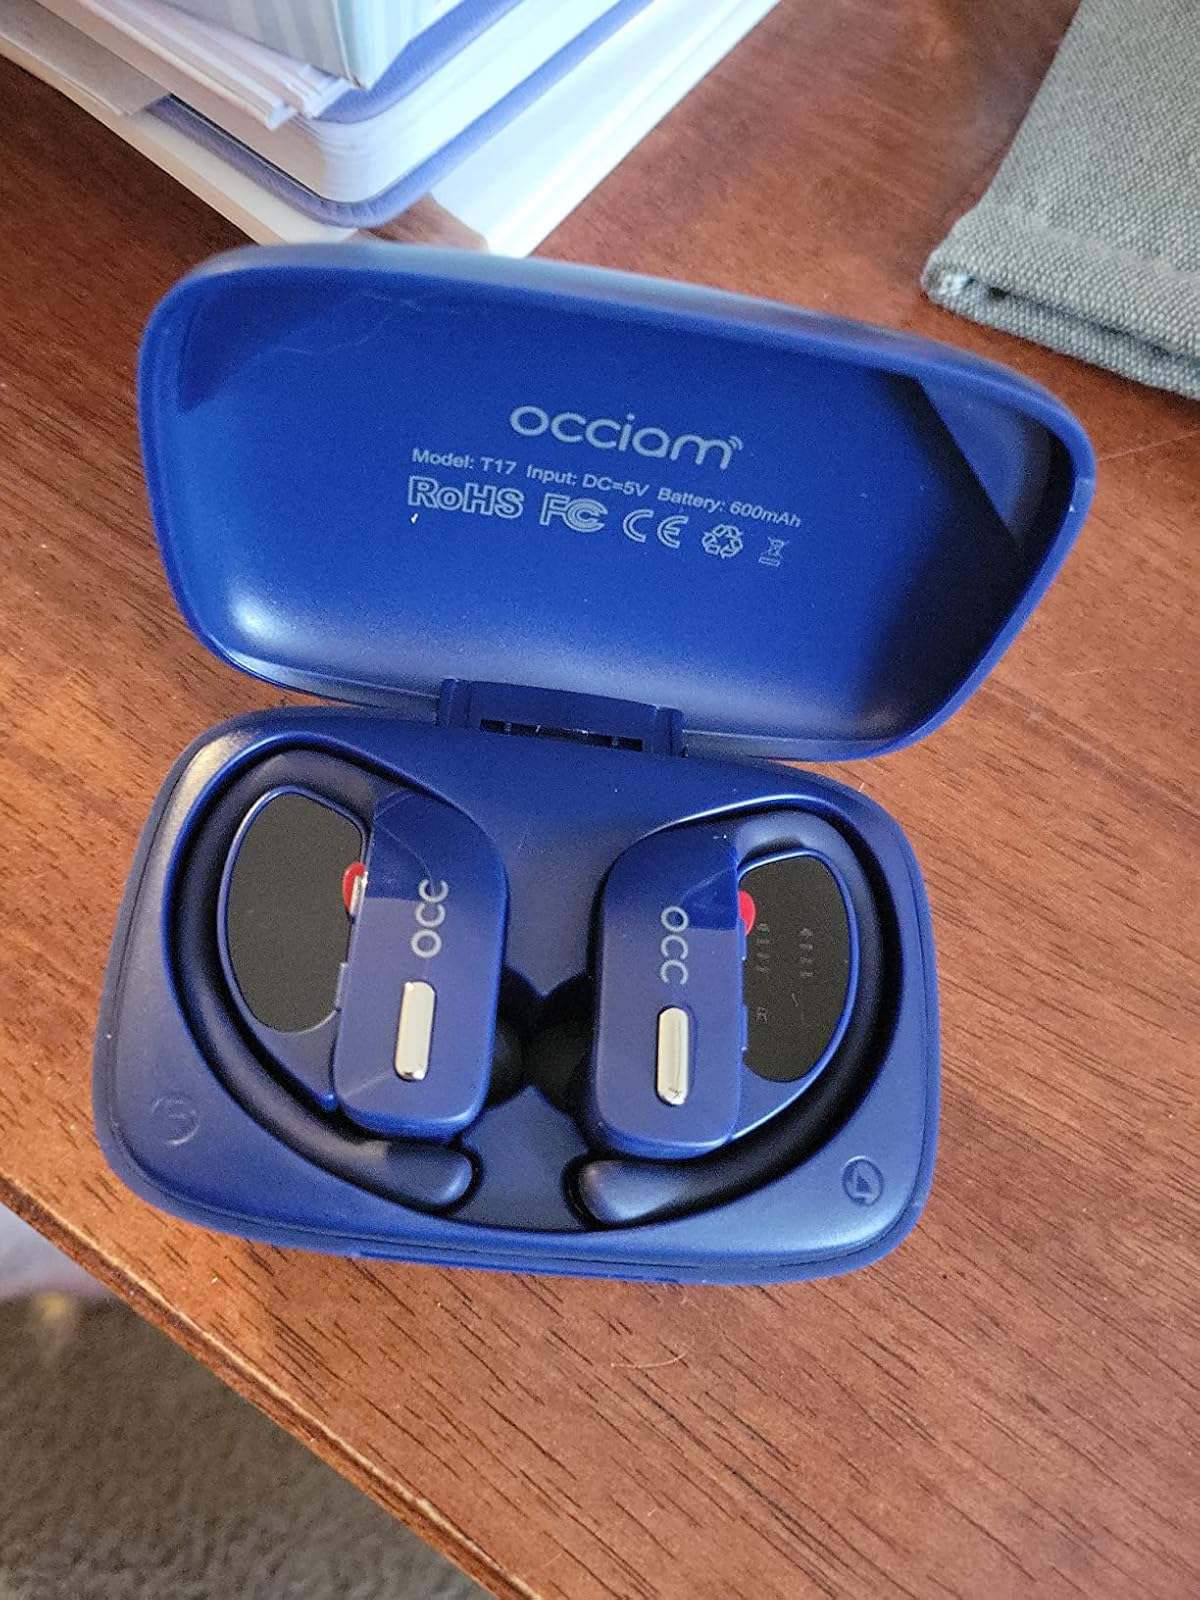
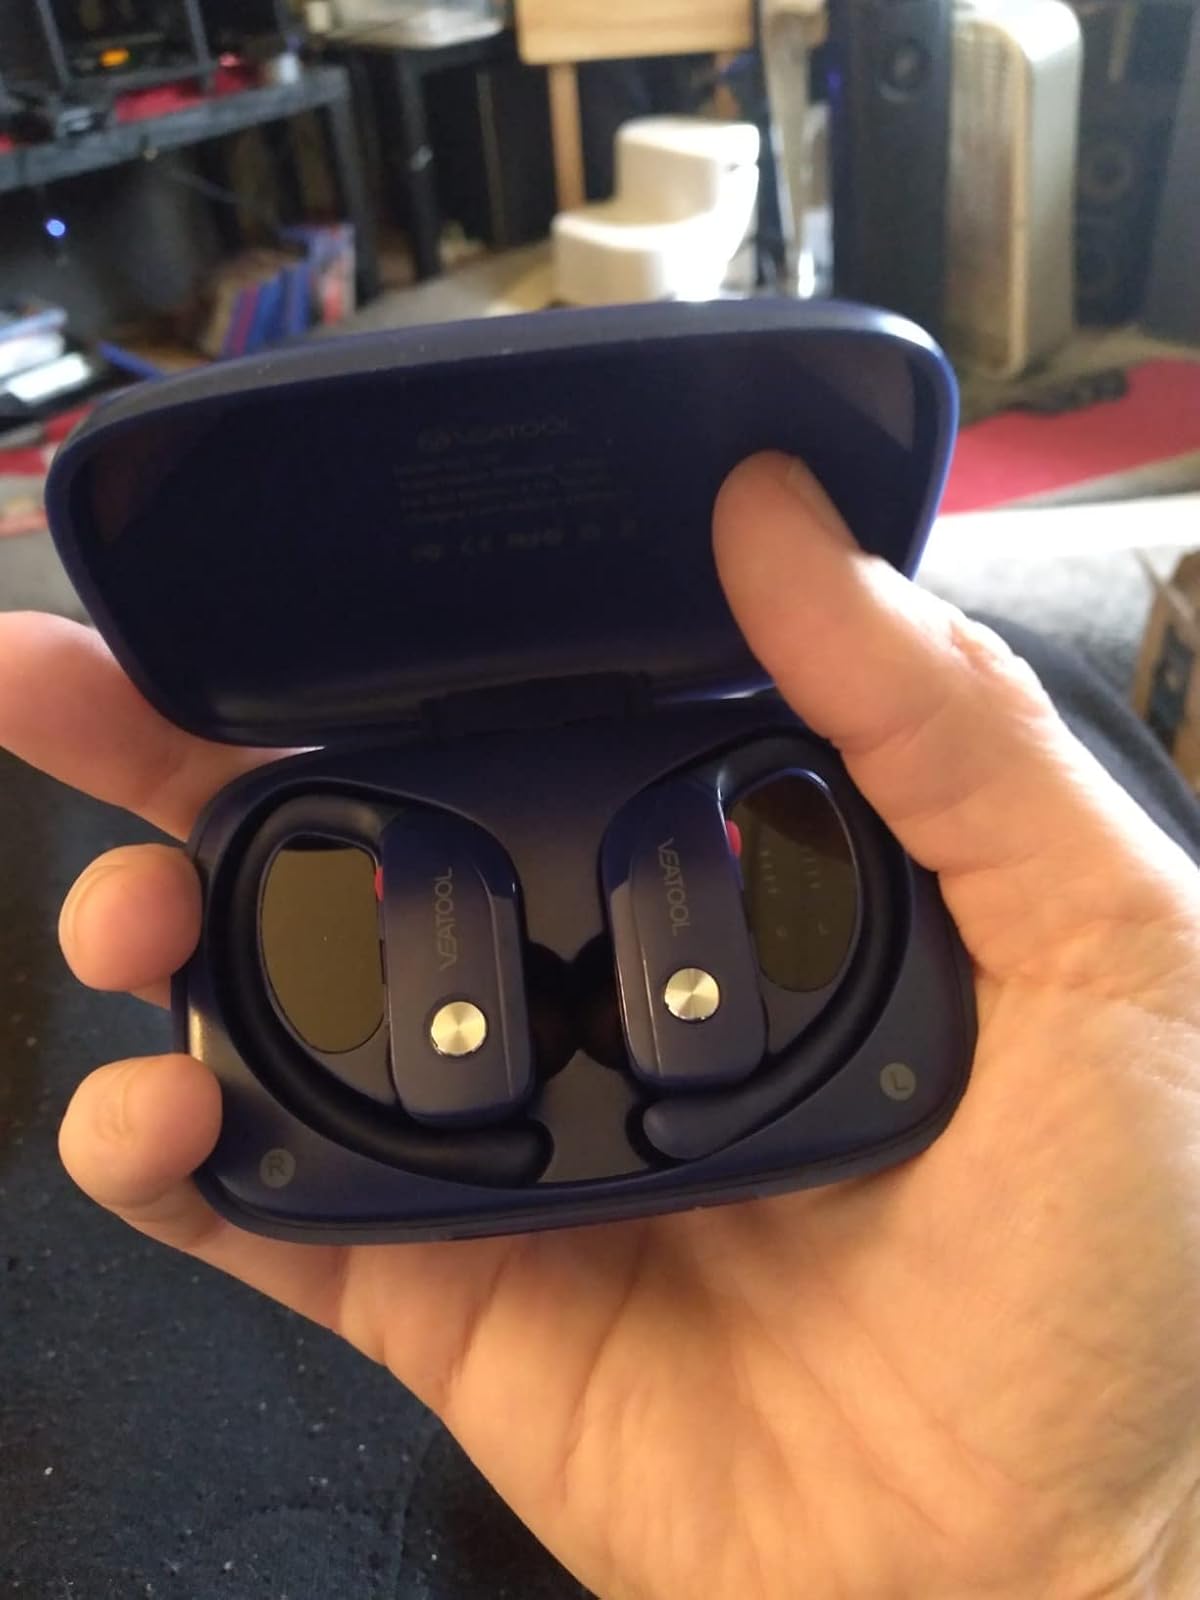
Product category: earbuds
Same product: no